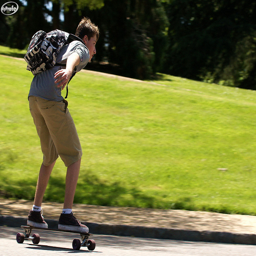
A man wearing a backpack while riding a skateboard.
A man is standing on a skateboard and rolling downhill
A college student skates beside a sidewalk in a blurry photo.
The skateboarder is traveling quickly with his backpack.
A boy with a backpack is skateboarding on the street